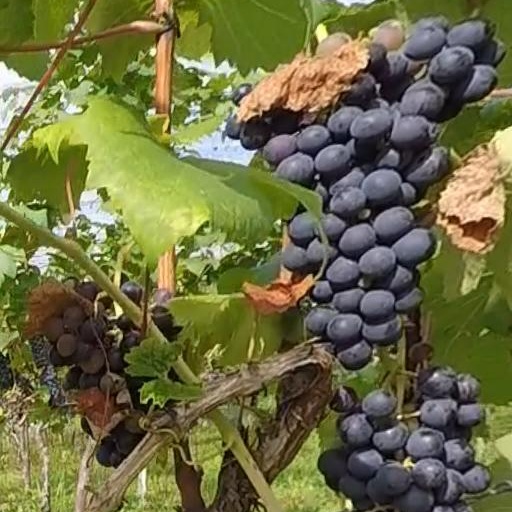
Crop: grape